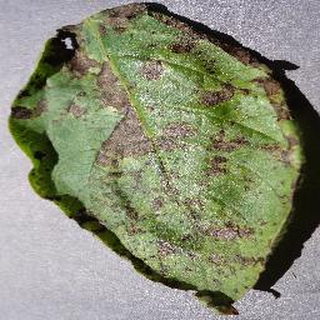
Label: potato_early_blight